Gdynia

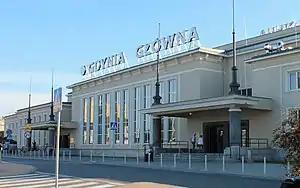
Gdynia Główna, the city's main railway station

Gdynia hosts the Gdynia Film Festival, the main Polish film festival. The International Random Film Festival was hosted in Gdynia in November 2014.